B Street Theatre

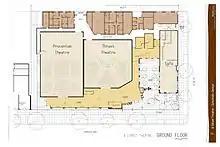
Ground Floor B Street

After getting a land grant from Sutter Medical Center, B Street Theatre started a Capital Campaign to build a new theater. The new theater is located at 27th and Capitol Avenue. The new Mainstage Theatre (Thrust Style) seats 250 patrons, and the Sutter Children's Theatre (Proscenium Style) seats 365 - three times the past theatre's size, allowing the theater to bring art education to an additional 30,000 children the theatre presently cannot accommodate. The local economic impact is estimated to be at $40 million locally over first 5 years. Local architect, Ron Vrilakas, designed a "come as you are" theatre experience that resonates with the past theatre. Sutter Children's Hospital is across the street in order to deepen the relationship between B Street and Sutter and further explore the restorative powers of theatre art for patients and their families.